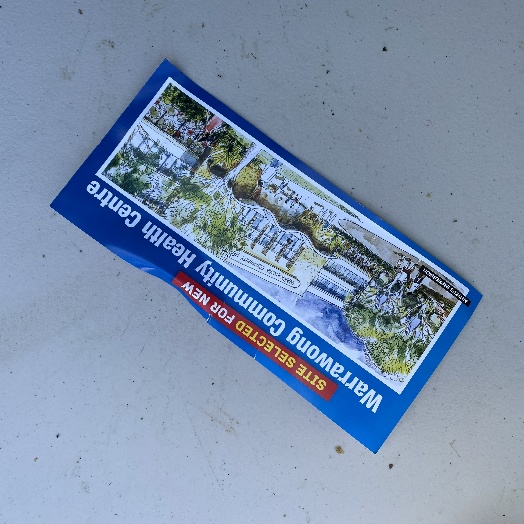
Label: Paper